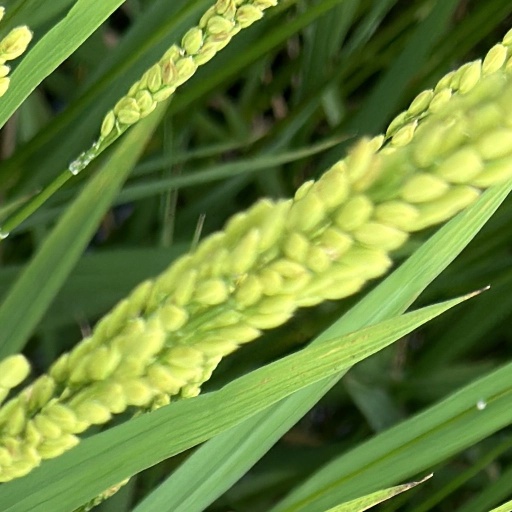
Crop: rice